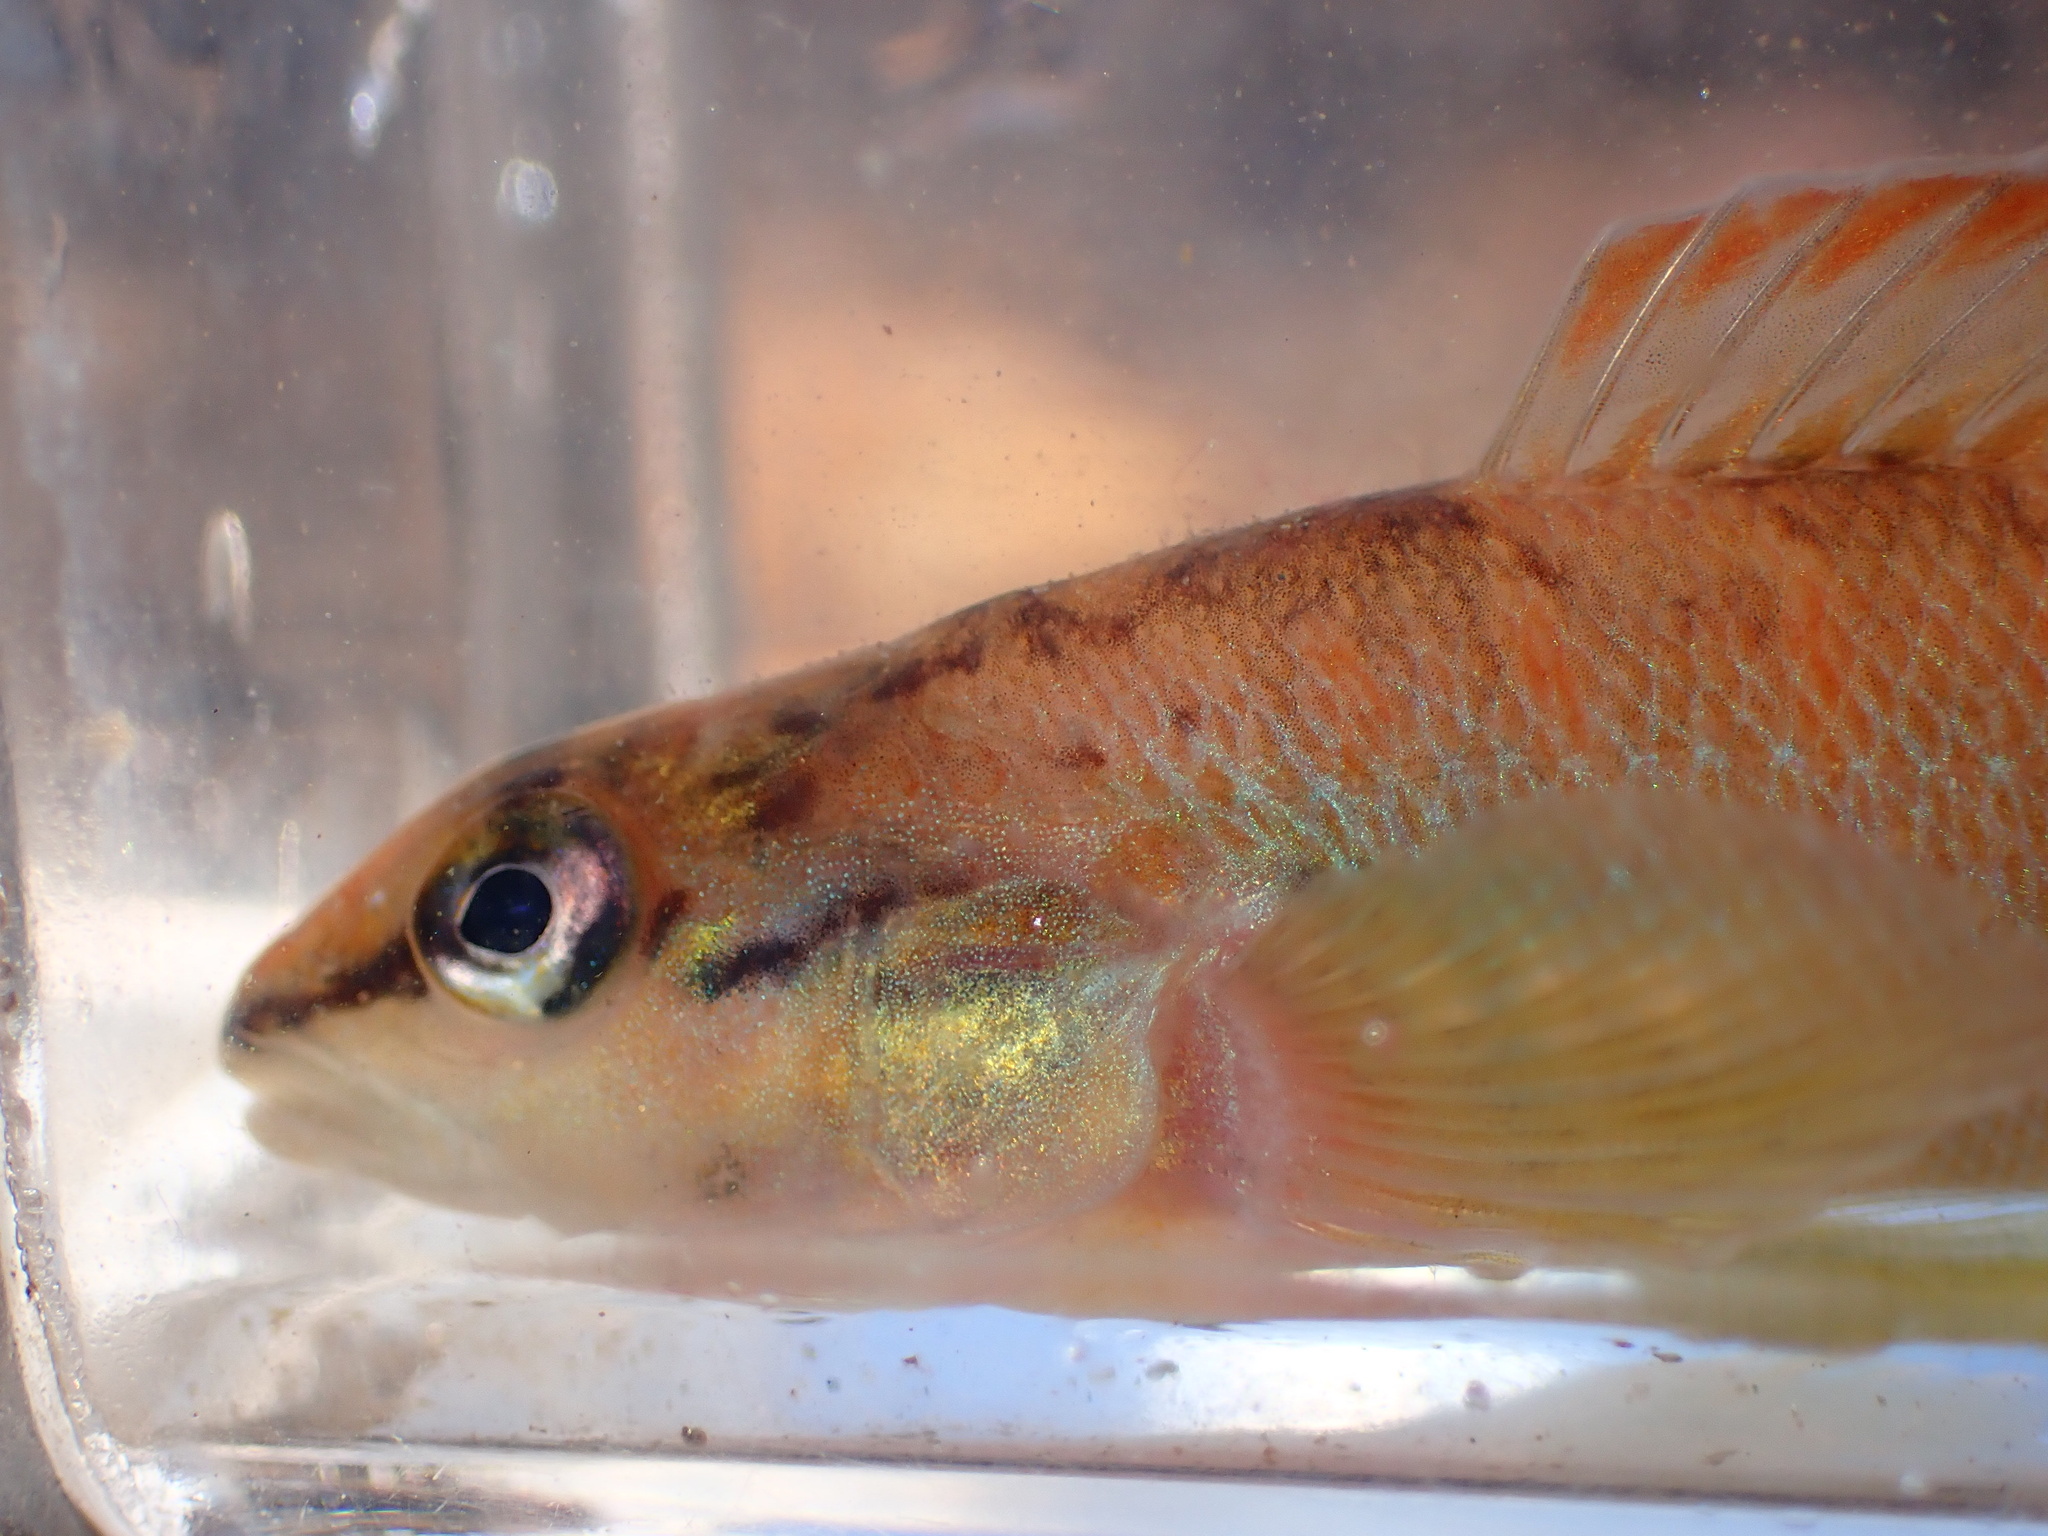
fish (species not among the labelled classes)